Nuclear thermal rocket

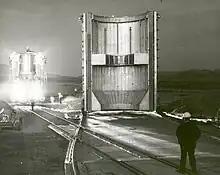
1 December 1967: The first ground experimental nuclear rocket engine (XE) assembly is shown here in "cold flow" configuration, as it makes a late evening arrival at Engine Test Stand No. 1 in Jackass Flats, Nevada. The engine is in the left background with a shield structure in the mid/foreground.

A nuclear thermal rocket (NTR) is a type of thermal rocket where the heat from a nuclear reaction replaces the chemical energy of the propellants in a chemical rocket. In an NTR, a working fluid, usually liquid hydrogen, is heated to a high temperature in a nuclear reactor and then expands through a rocket nozzle to create thrust. The external nuclear heat source theoretically allows a higher effective exhaust velocity and is expected to double or triple payload capacity compared to chemical propellants that store energy internally.